Norbury Park

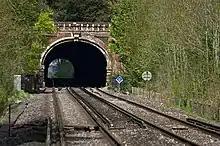
The south portal of Mickleham Tunnel

Locke died in 1810 and his family left Norbury Park in 1819. Ebenezer Fuller Maitland, the former MP for Wallingford, purchased the house in around 1822, and later exchanged it for Park Place, Remenham, Berkshire, with Henry Piper Sperling. Sperling remained at Norbury Park for 24 years and was responsible for developing the gardens around the House, including the building of Weir Bridge over the River Mole, which still stands today and is Grade II* listed.